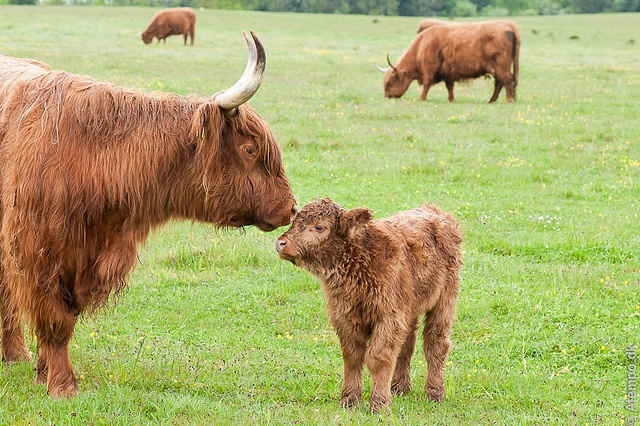
A mother yak is showing affection to her offspring.
A herd of hairy yaks graze in the field.
Adult and juvenile Highland cattle grazing in a field.
An adult buffalo nudging a baby buffalo while others are grazing.
A mother Yak or furry cow tenderly nuzzles her baby in a green field.